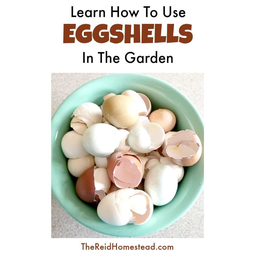
Label: eggshells